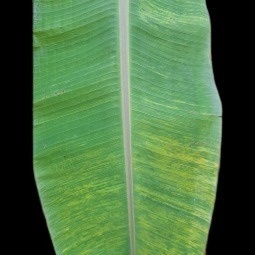
Label: Sulphur